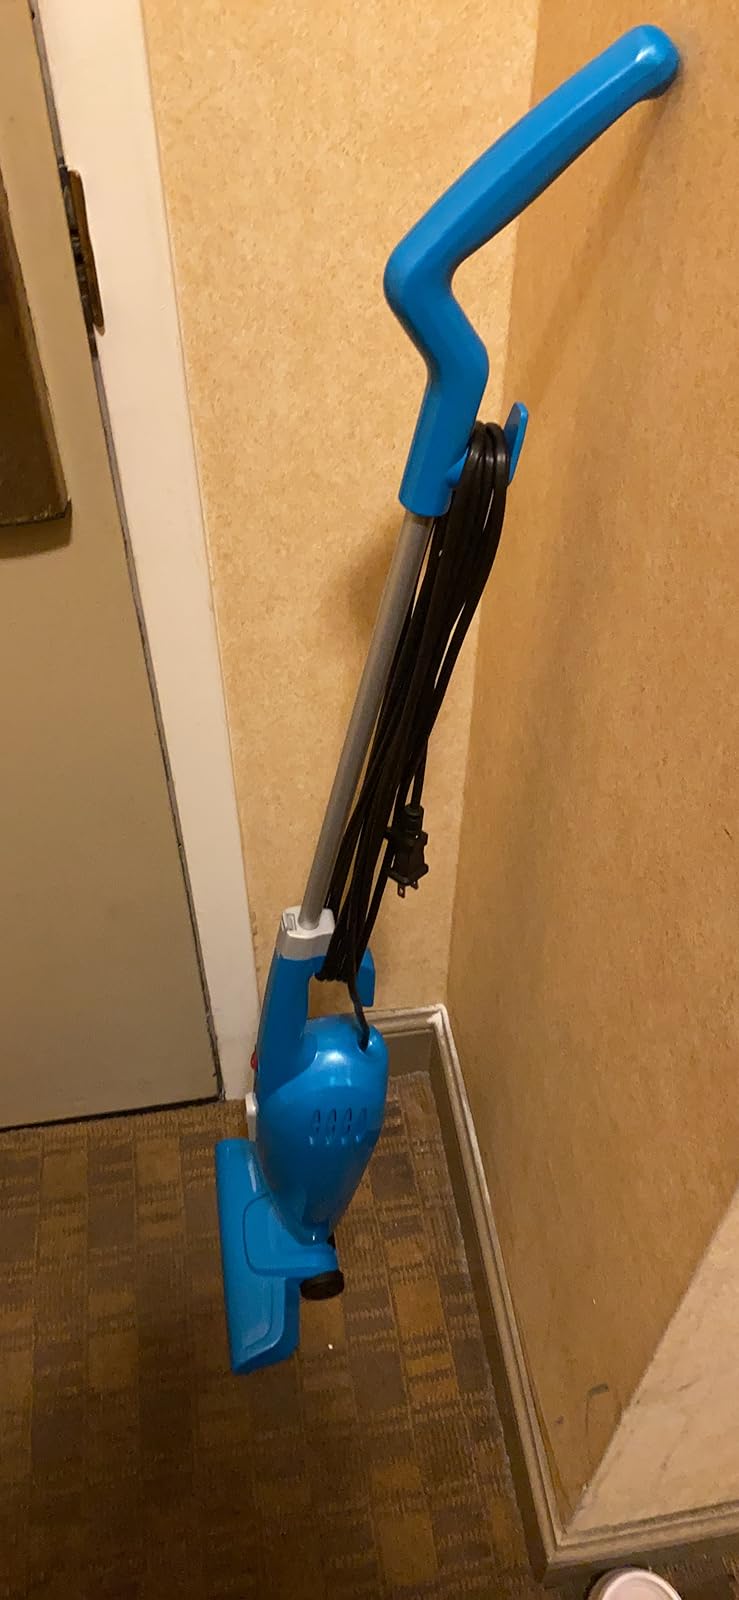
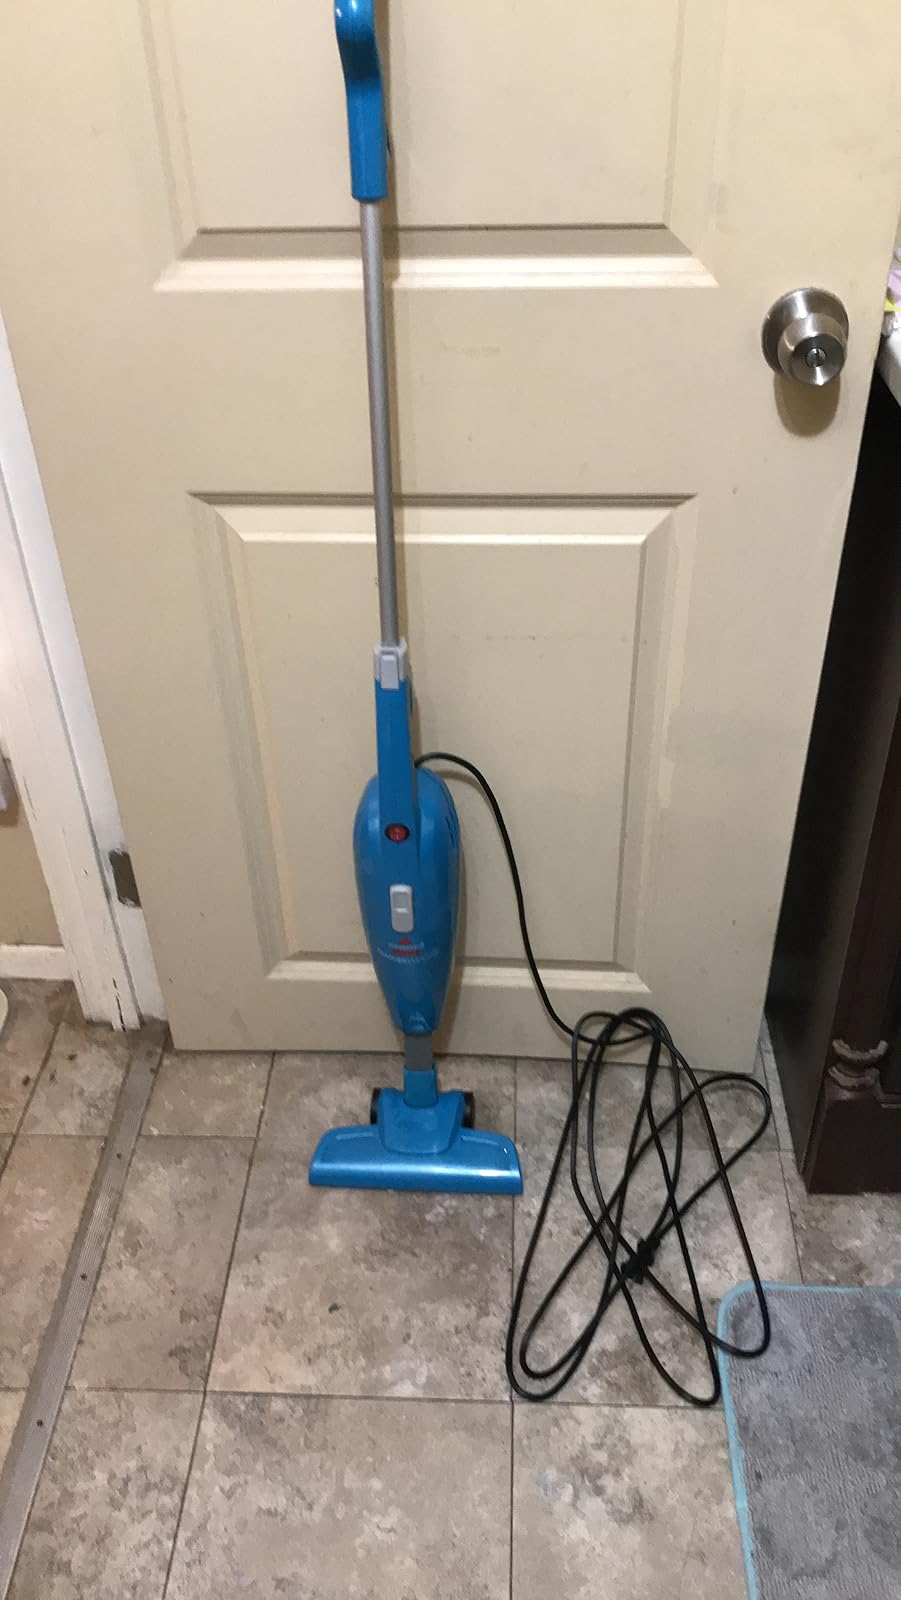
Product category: items_vacuum
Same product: yes